Amsterdam Admirals

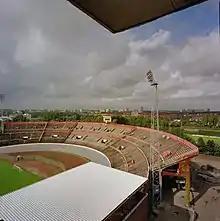
The Admirals' first home ground was the Olympic Stadium "(1995 image)", built for the Summer Olympic Games of 1928. World Bowl '95–between Amsterdam Admirals and Frankfurt Galaxy–was also held there.

Source: Kenn.com